Mapo tofu
Also known as:
ca - Catalan: Mapo doufu
de - German: Mapo Tofu
es - Spanish: Mapo doufu
fr - French: Mapo doufu
id - Indonesian: Mapo tahu
it - Italian: Mapo tofu
ja - Japanese: 麻婆豆腐
jv - Javanese: Mapo tahu
ko - Korean: 마파두부
la - Latin: Caseus soiae ani maculatae
nb - Norwegian Bokmål: Mapo doufu
pt - Portuguese: Mapo doufu
sv - Swedish: Mapo doufu
th - Thai: หมาผัวโต้วฟู
uk - Ukrainian: Мапо Тофу
vi - Vietnamese: Đậu hủ Tứ Xuyên
yue - Cantonese: 麻婆豆腐
zh - Chinese: 麻婆豆腐
Category: tofu (spicy tofu, mixed tofu)
Cuisine: Sichuan
Associated cuisines: Sichuan
Area: Chengdu
Countries: China
Region: Eastern Asia

This dish consists of tofu set in a spicy sauce, typically a thin, oily, and bright red suspension, based on douban (fermented broad bean and chili paste), and douchi (fermented black beans), along with minced meat, traditionally beef

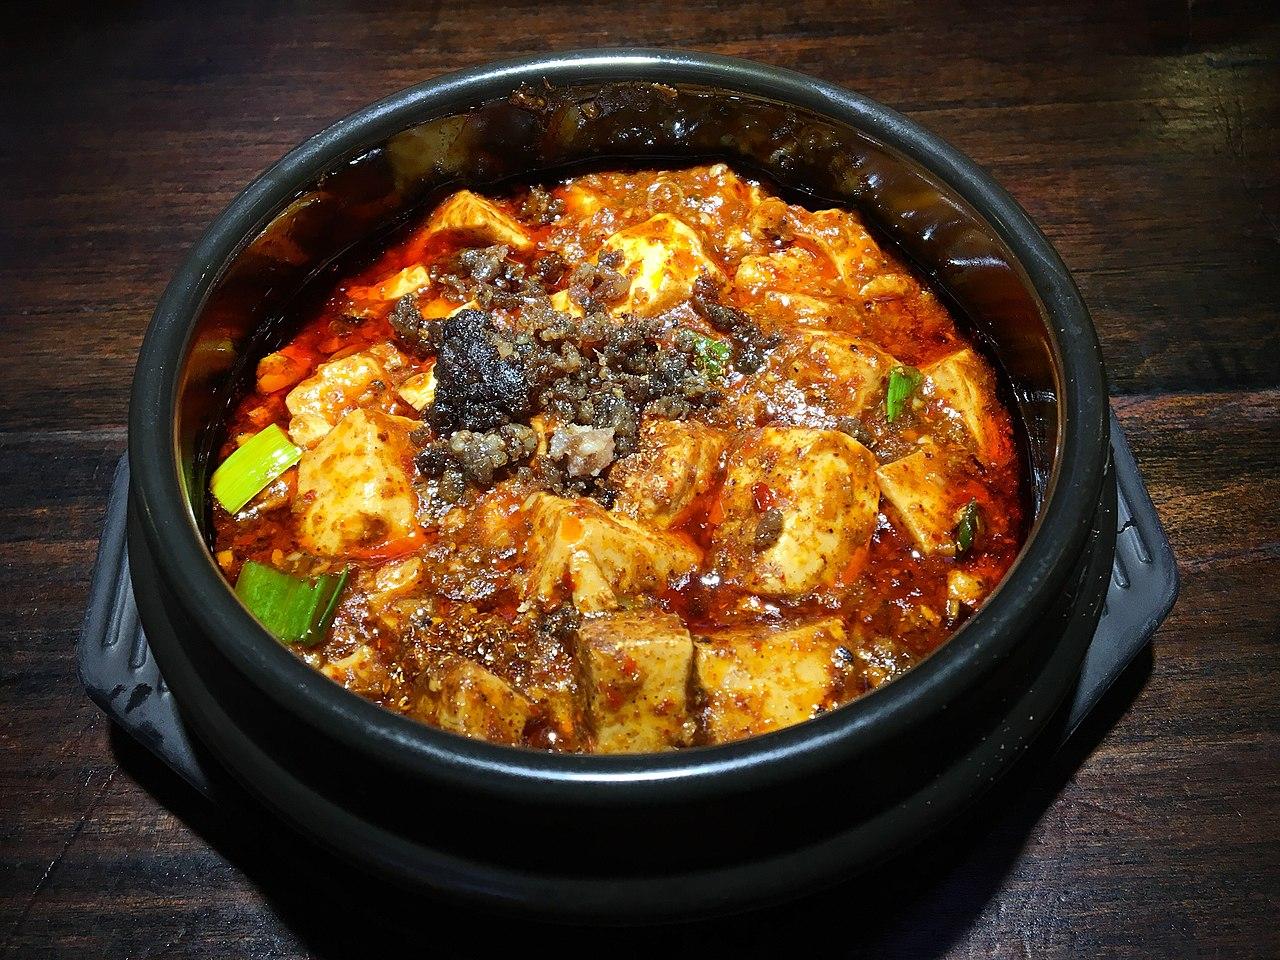
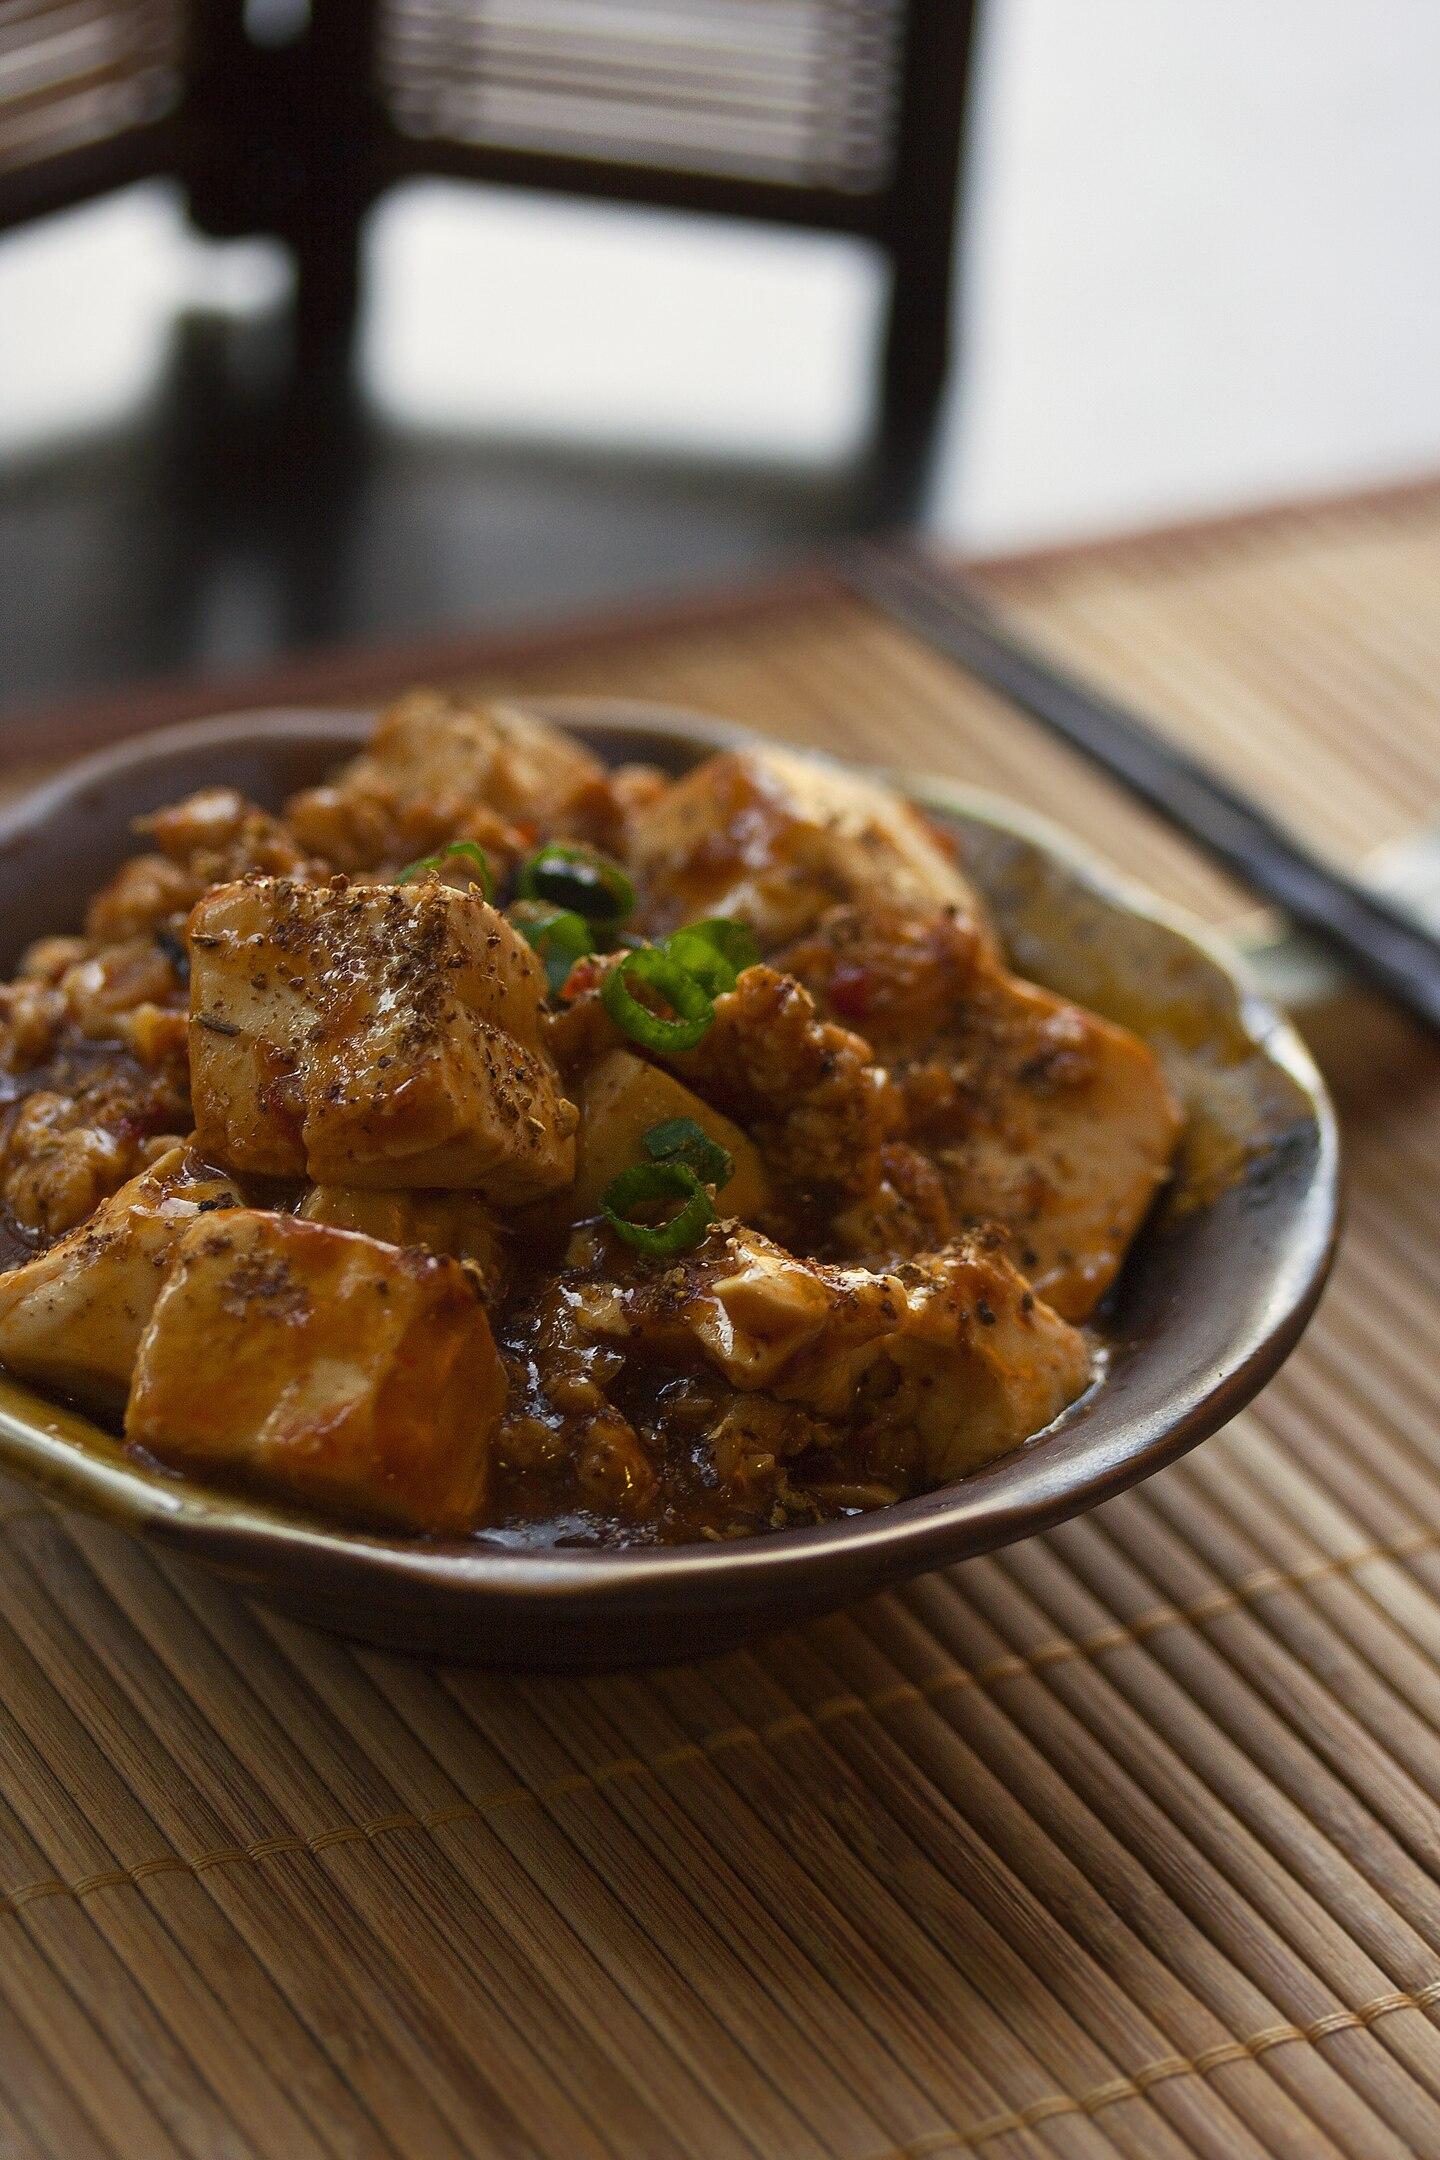
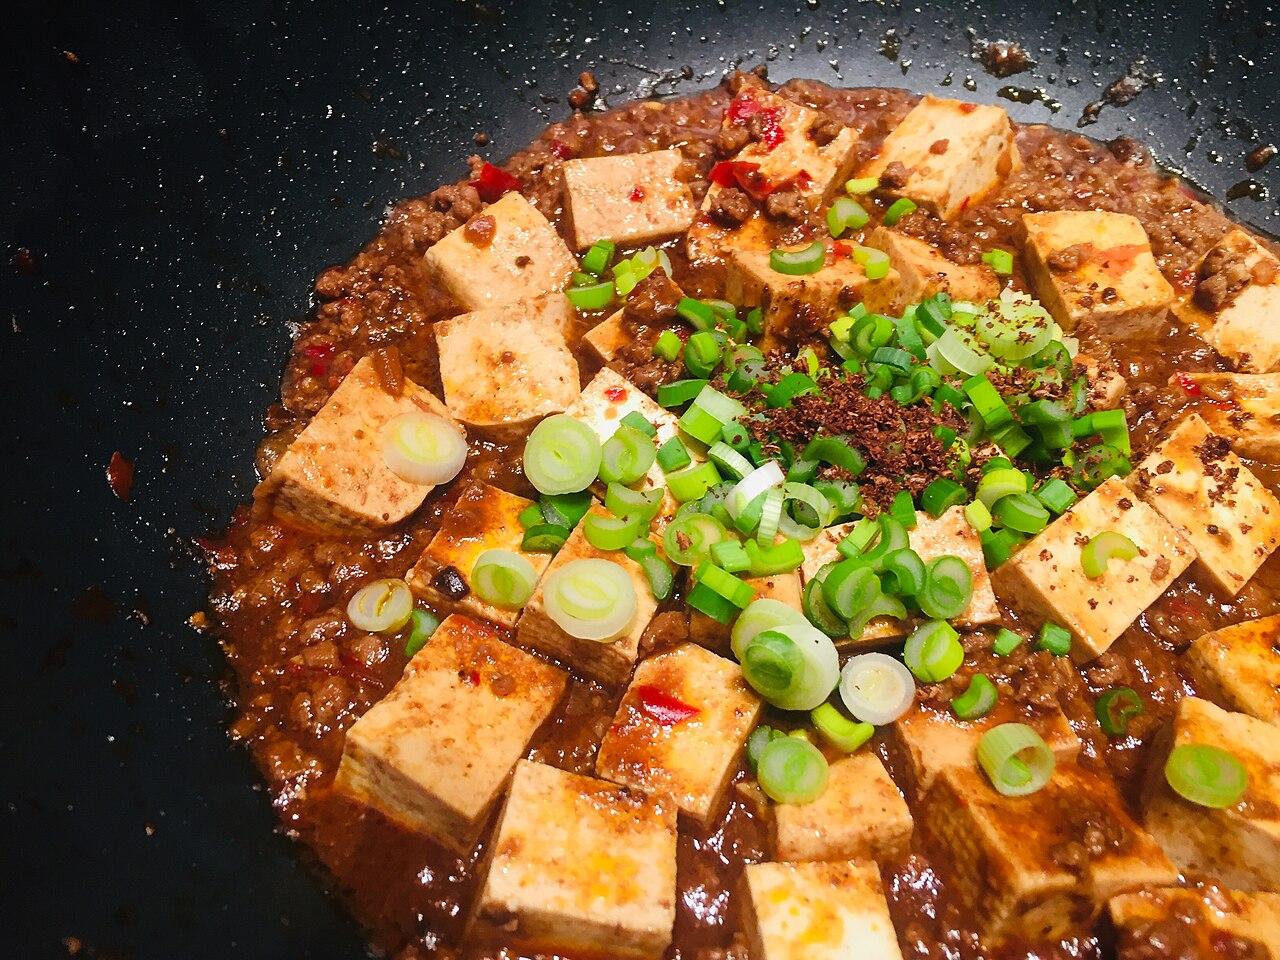
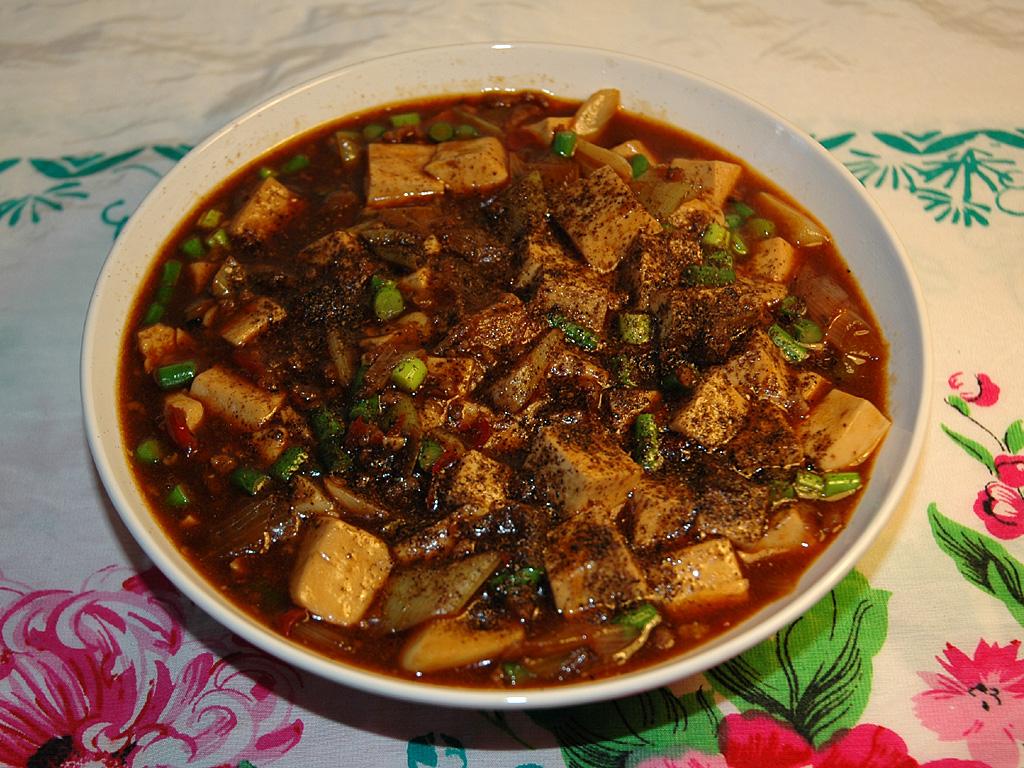
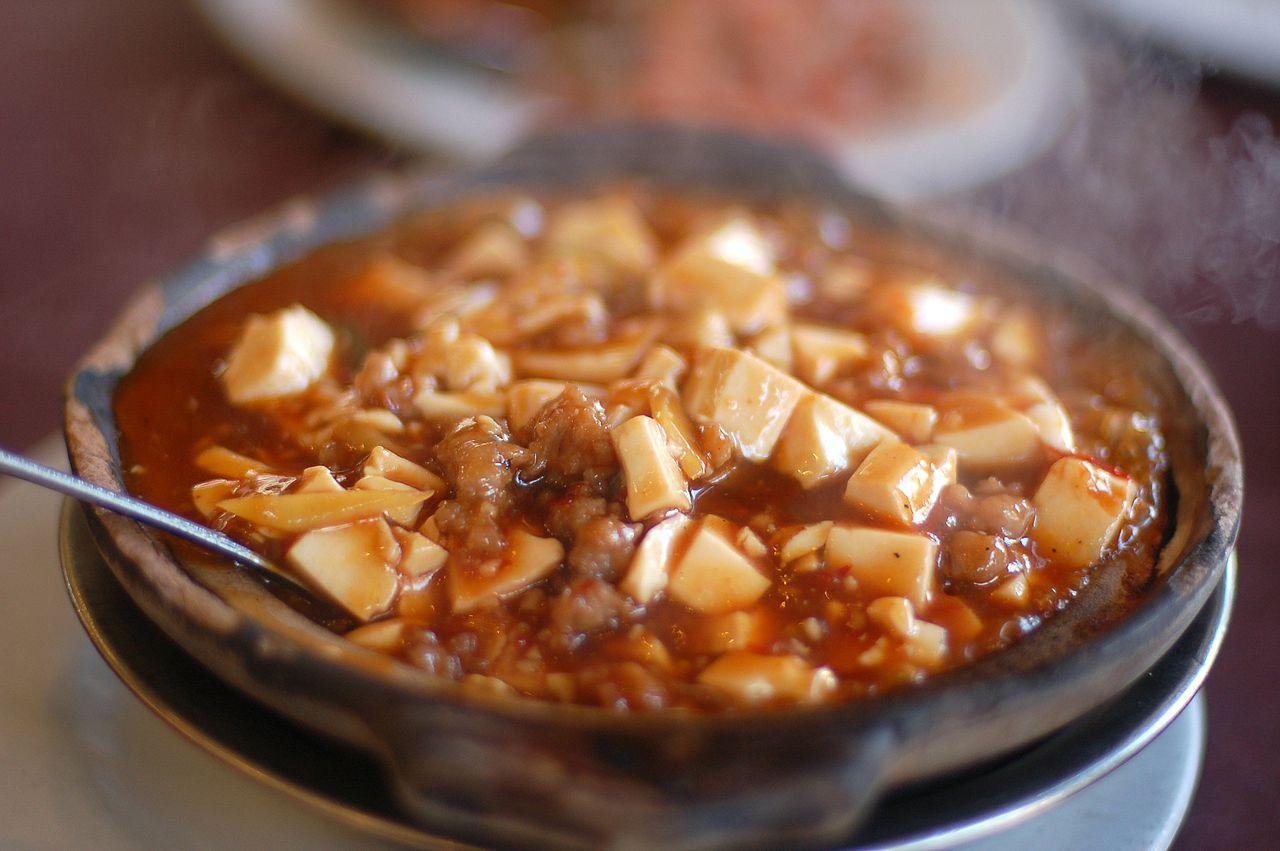